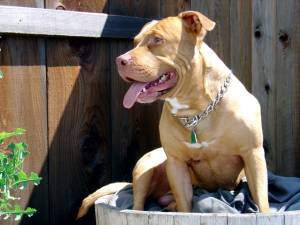
Animal: dog
Breed: american_pit_bull_terrier